My Take

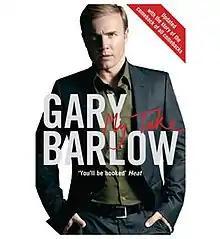

My Take is a 2006 autobiography by British singer/songwriter and lead member of Take That, Gary Barlow. "My Take" is his take on his childhood, breaking into the music scene, his years in Take That, after the band split, going solo and culminating in the reformation of the Take That to phenomenal success.